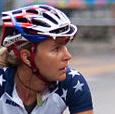
Age: 35